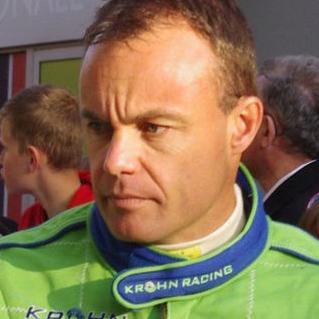
Age: 43